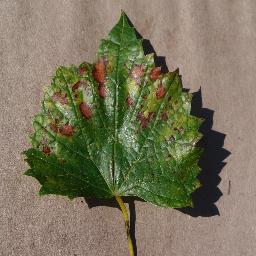
Label: Grape___Esca_(Black_Measles)